If I Had You (Adam Lambert song)

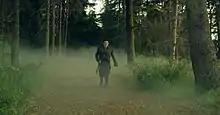
Lambert, wearing a black coat, black boots and gloves while walking in the forest by daylight in the music video for "If I Had You".

James Montgomery from MTV describes the video as having Montgomery states the message of the video is "Humanity can, in fact, put their differences aside and just dance."